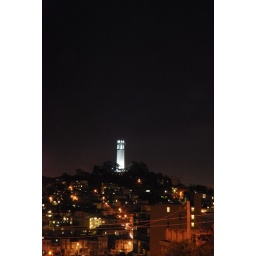
coit tower on telegraph hill taken from lombard street on russian hill in san francisco california